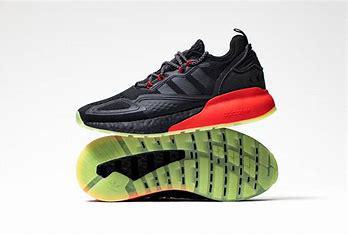
Brand: Adidas
Model: ZX 2K Boost 2